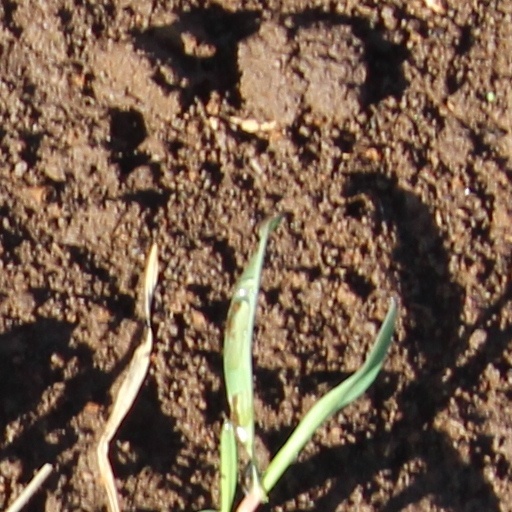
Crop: wheat